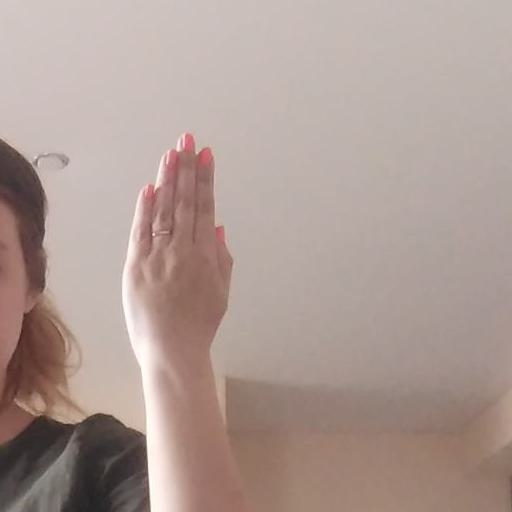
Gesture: stop_inverted